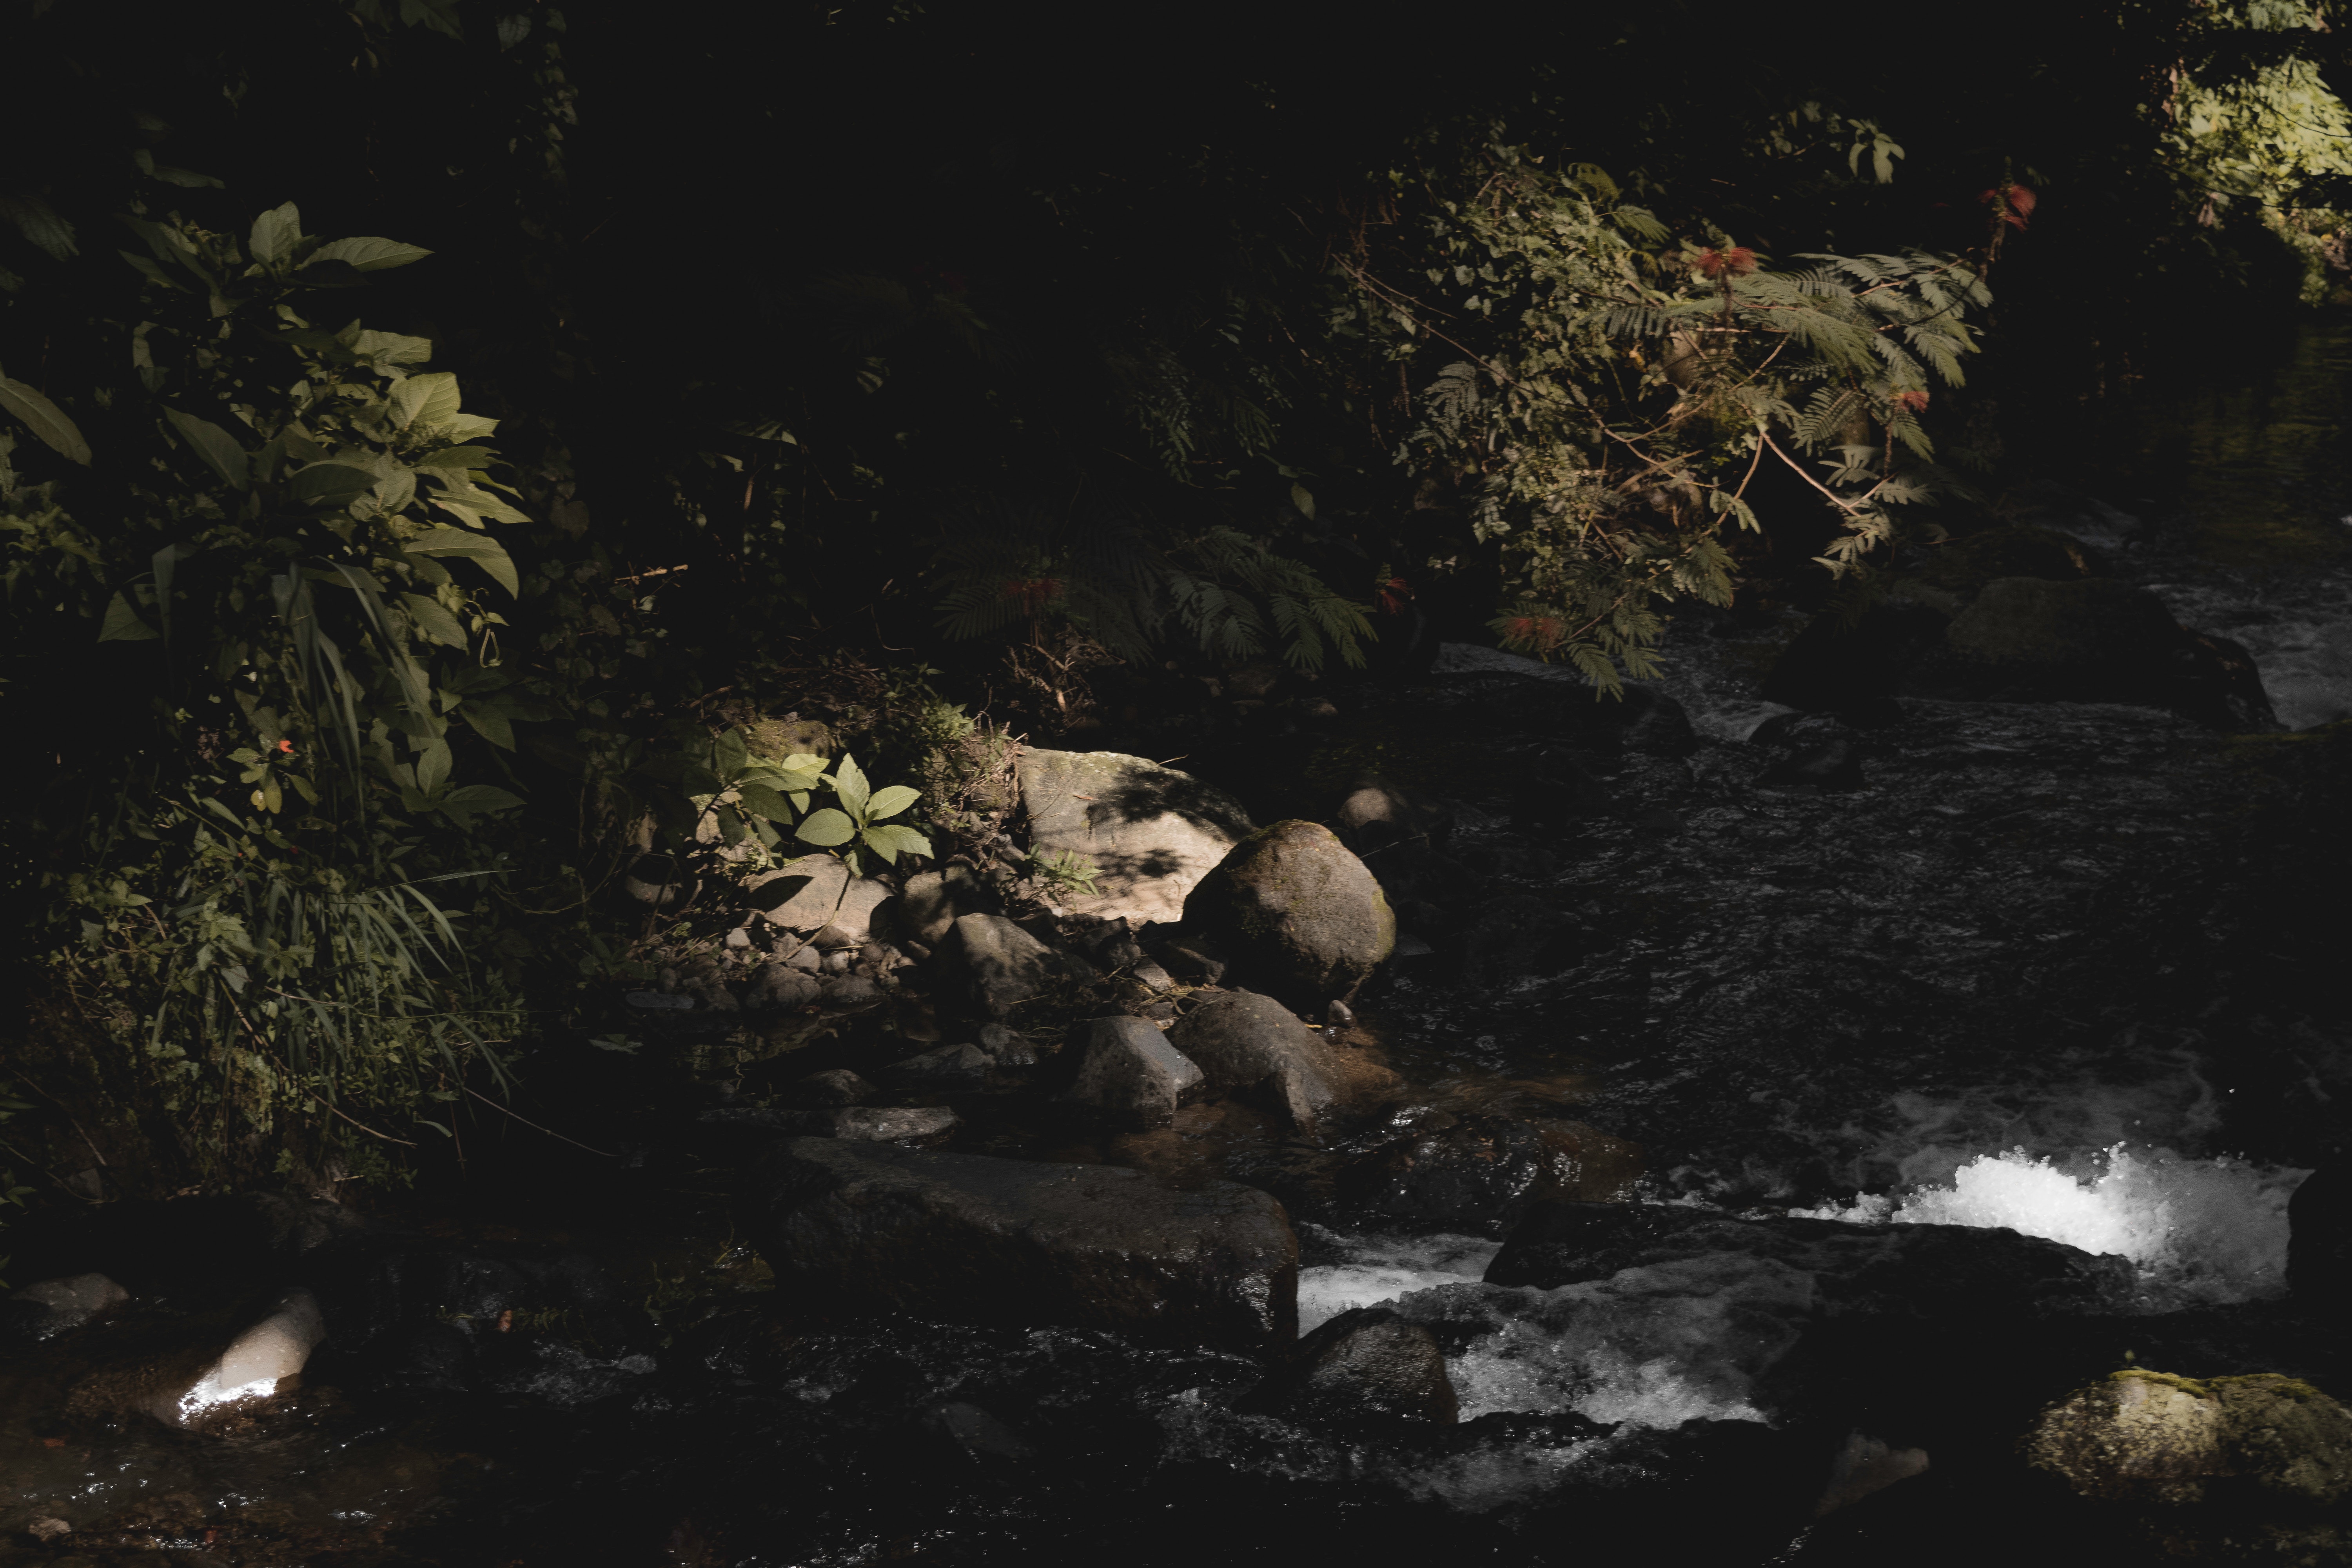
nature, water, tree, leaf, watercourse, rock, sky, formation, river, stream, darkness, night, landscape, plant, painting, forest, reflection